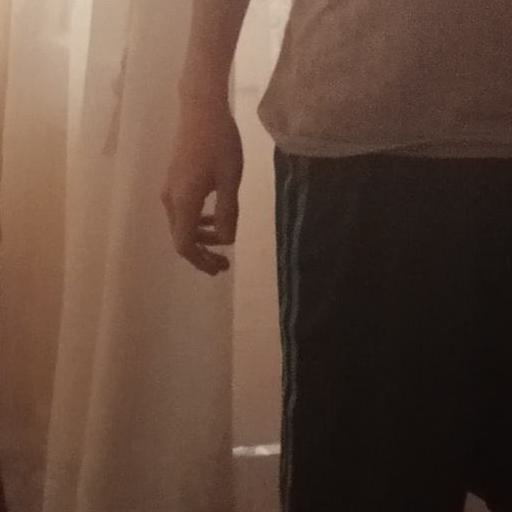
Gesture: no_gesture